Prix Lupin

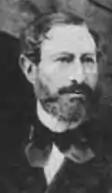
Auguste Lupin, the namesake of the race, in an 1854 photograph by Nadar

The event was established in 1855, and it was originally called the Prix de l'Empereur. It was initially held at the Champ de Mars, and was transferred to Longchamp in 1857. It was cancelled due to the Franco-Prussian War in 1871, and was renamed the Grande Poule des Produits in 1872.